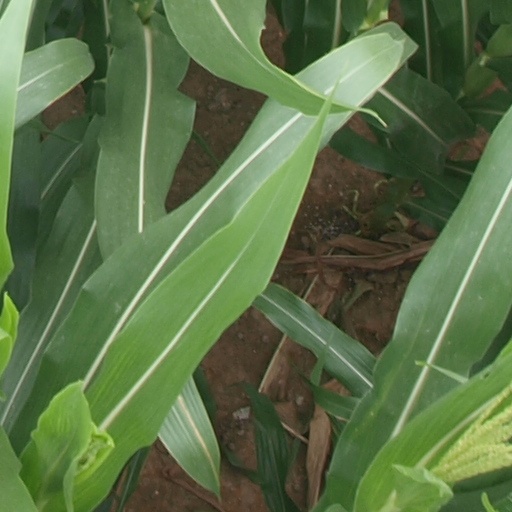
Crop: maize; corn